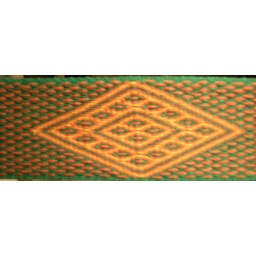
3-color doubleface practice piece in green, orange and yellow -6